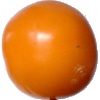
Label: Tomato Yellow 1